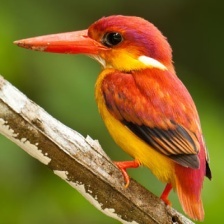
Species: RUFOUS KINGFISHER
Scientific name: CHLOROCERYLE INDA